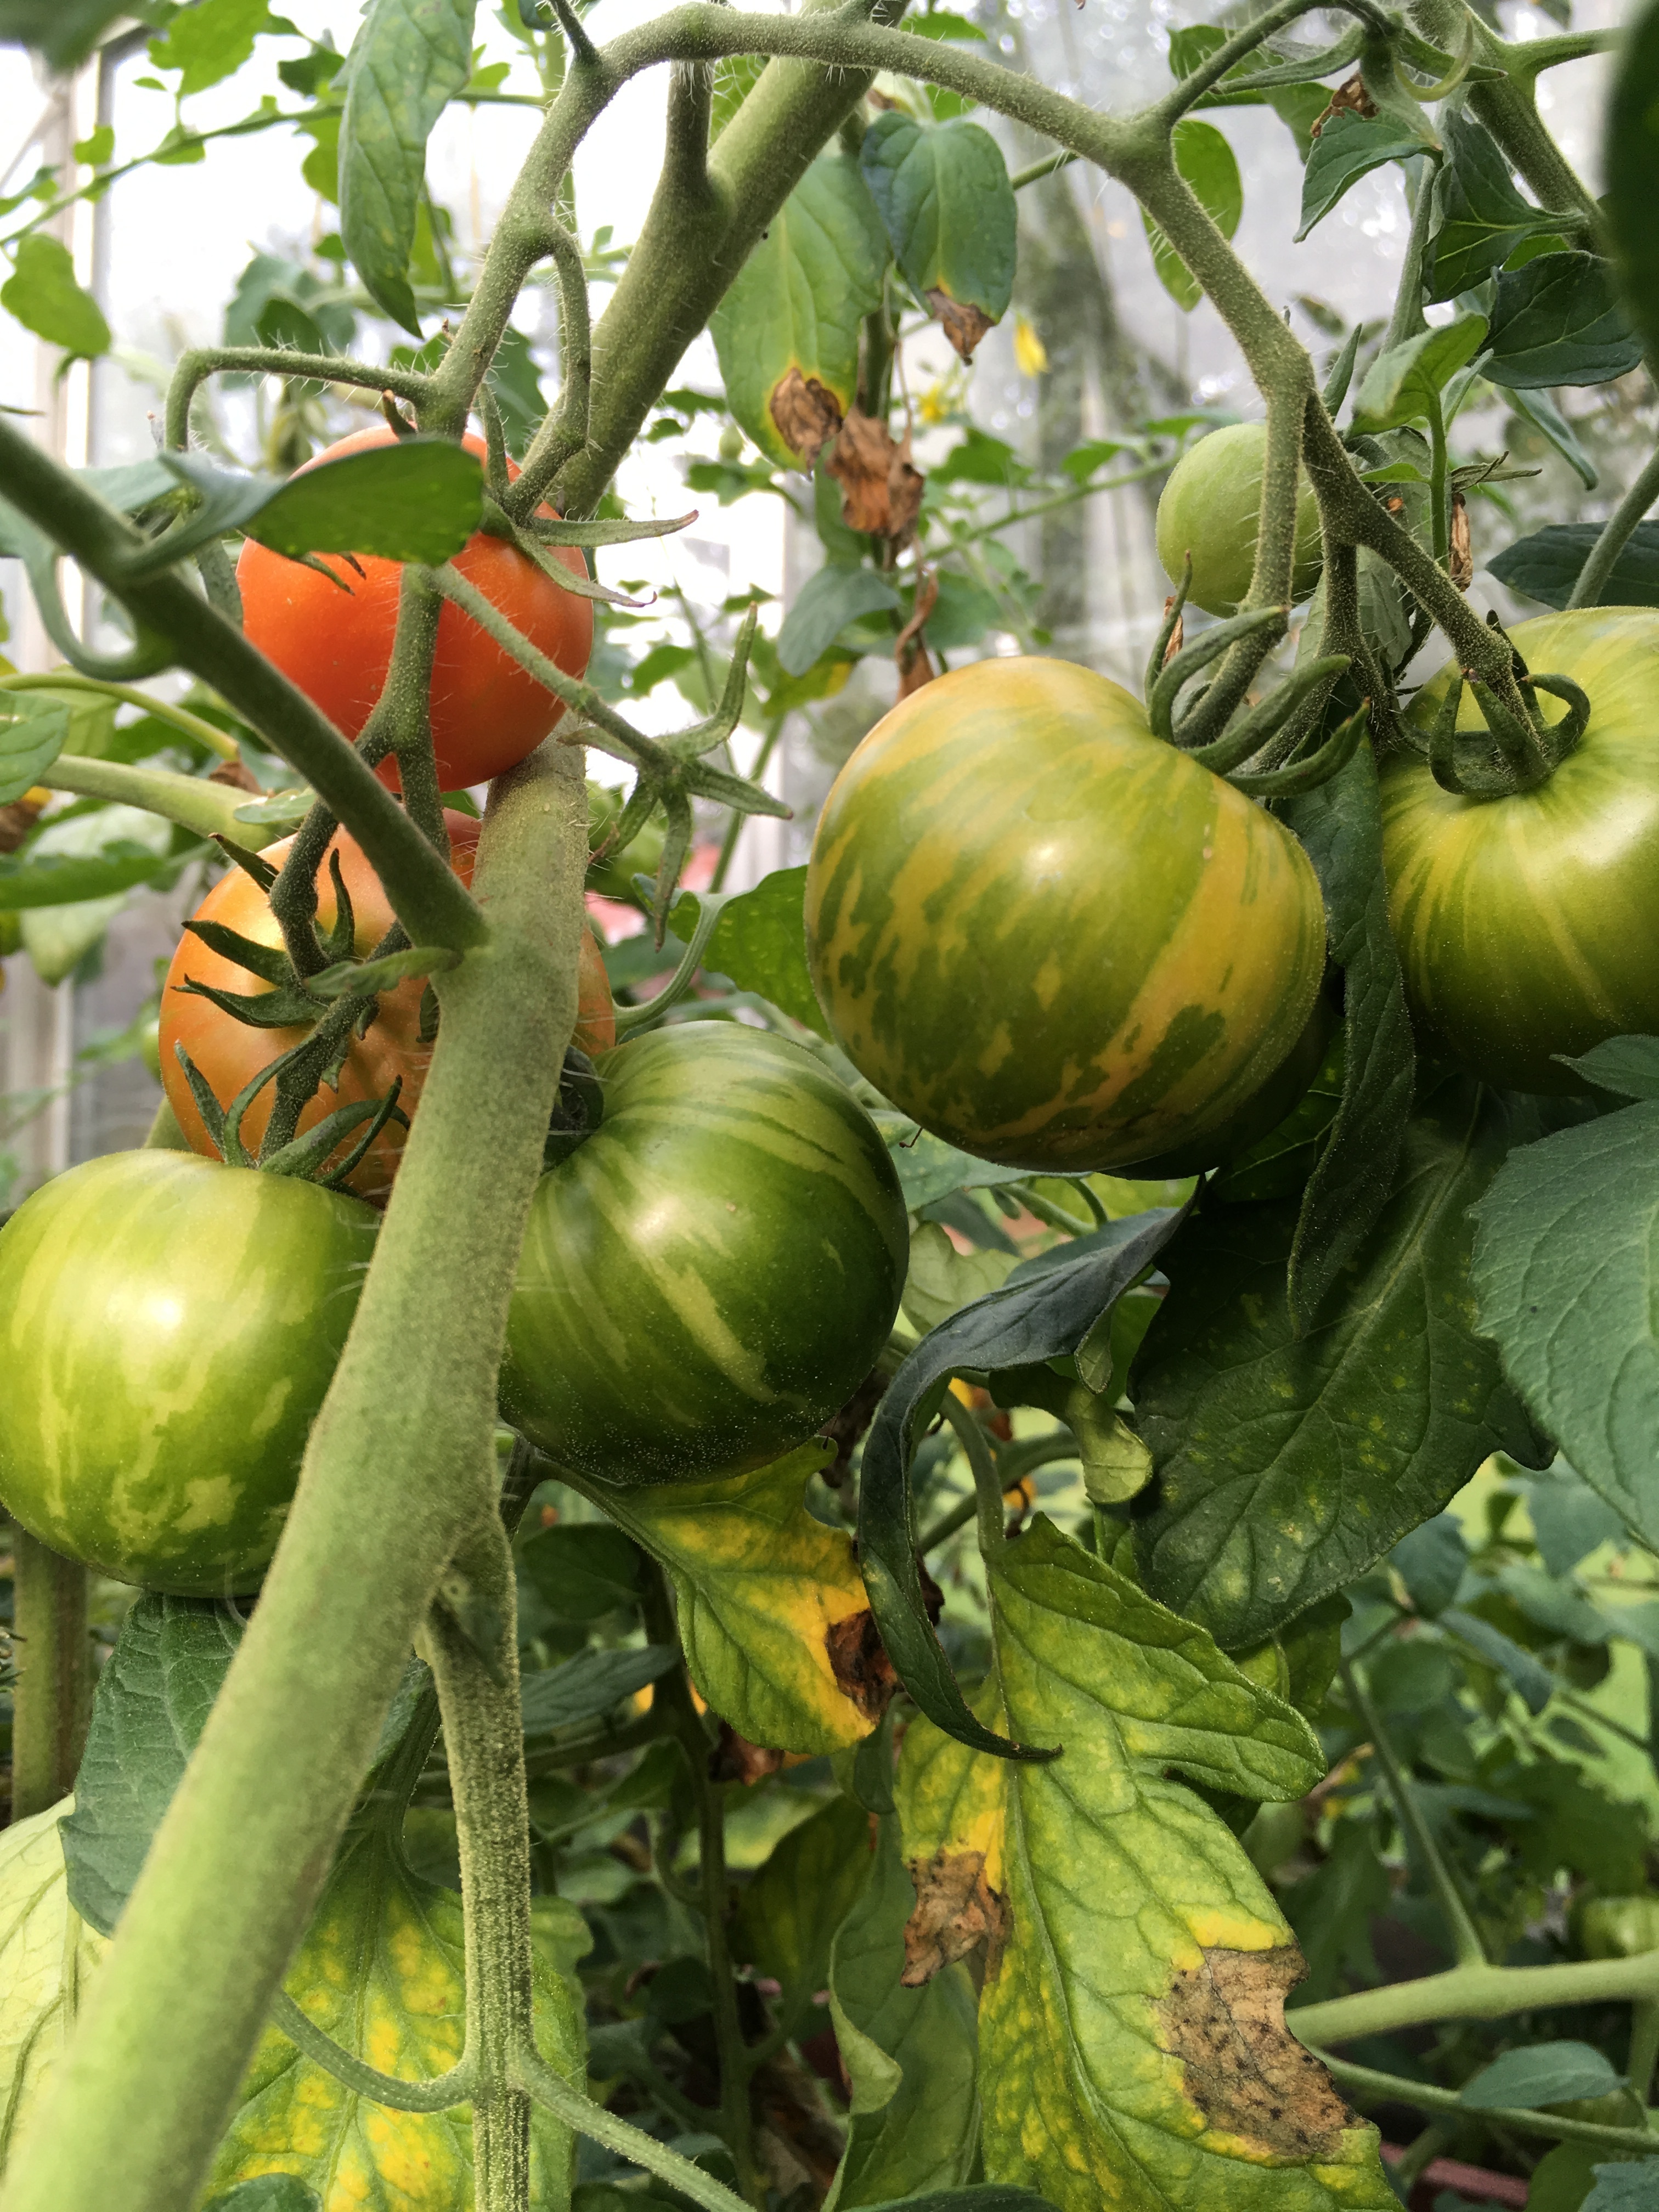
plant, fruit, flower, food, green, produce, vegetable, garden, greenhouse, gourd, tomato, tomatoes, cucurbita, calabash, flowering plant, winter squash, land plant, cucumber gourd and melon family